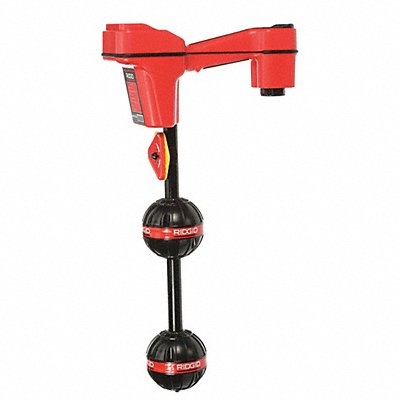
Sonde/Line Locator 11 in Overall L
Sonde/Line Locator Number of Power Frequencies 2 Depth Reading Continuous At Least 15 ft Or Deeper Depending On Soil Conditions Battery Type C Battery Number of Batteries Included 4 Antenna Upper And Lower Multi-Directional Antenna Nodes Application Locates In-Line Transmitters Remote Transmitters (Sondes) Display Auto/On/Off Backlight Battery Level Crosshair Frequency LCD Measured Depth/Distance Mode Features -
Brand: Ridgid
Category: Hardware > Tools > Measuring Tools & Sensors > Rebar Locators